Lambeosaurus

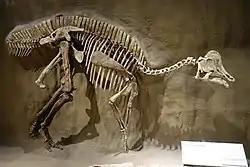
Skeleton of "Hypacrosaurus altispinus", a close relative of "Lambeosaurus"

"Lambeosaurus" is primarily distinguished from other hadrosaurids by its skull and crest, otherwise being very close in anatomy to its close relatives "Corythosaurus" and "Hypacrosaurus". It was a large hadrosaurid, with highly developed jaws full of grinding teeth, a long tail stiffened by ossified tendons that prevented it from drooping, and more elongate limbs suggesting they were semi-quadrupedal (could move on both two legs and all fours), as also shown by footprints of related animals. The hands had four fingers, lacking the thumb, and while the second, third, and fourth fingers were bunched together, the little finger was free and could have been used to manipulate objects. Each foot had only the three central toes. "L. lambei", "L. magnicristatus" , and "L. clavinitialis" would have reached around in length, and in weight. This is comparable to all species of "Corythosaurus" and "Hypacrosaurus" which were around in length and , and makes them the largest lambeosaurines except for "Magnapaulia". "Lambeosaurus" is also one of many hadrosaurs to preserve the impressions of skin, which has been found across the neck, pelvis, legs, and tail.